Bellarmine University

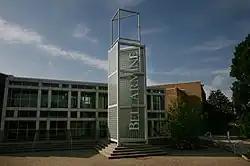
The Norton Health Science Center at Bellarmine University

Bellarmine's main science and research facility is the Norton Health Science Center (NHSC). NHSC was completed in 2004 and has of floor space. The floor space is divided into laboratories, faculty offices and classrooms. The facility also includes a courtyard for the science quadrangle. NHSC cost $6.5 million to build and was funded primarily by private donations.